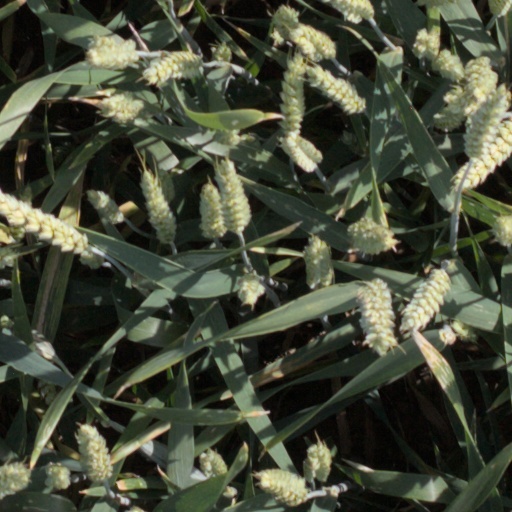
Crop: wheat